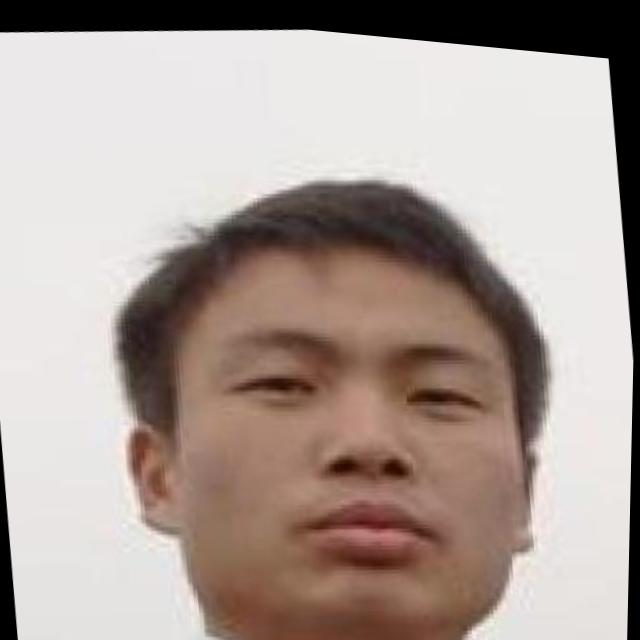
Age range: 21-44